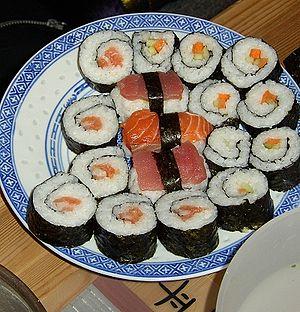
Le makizushi, parfois appelé makimono, souvent simplement appelé maki en Europe, est une spécialité culinaire japonaise se présentant sous la forme d'un rouleau d'algue nori séchée entourant du riz blanc mélangé à du vinaigre de riz sucré, et farci par divers aliments, en particulier du poisson cru ou des plantes. Comme les autres sushis, on le trempe dans de la sauce de soja, mélangée à de la pâte de wasabi, lors de sa consommation.
Le sushi est un plat traditionnel japonais, composé d'un riz vinaigré appelé shari combiné avec un autre ingrédient appelé neta qui est habituellement du poisson cru ou des fruits de mer. Cette forme d'art culinaire est un des emblèmes de la cuisine japonaise dans le monde, alors que sa consommation n'est qu'occasionnelle au Japon. Les types de sushis les plus répandus sont les nigirizushi, constitués d'une boule de shari formée à la main recouverte d'une tranche de neta, les makizushi qui sont des rouleaux de nori renfermant du shari et d'autres ingrédients ou le chirashizushi composé de shari recouvert de divers accompagnements. Il ne faut pas confondre les sushis avec les sashimis, un plat japonais constitué de tranches de poisson cru.